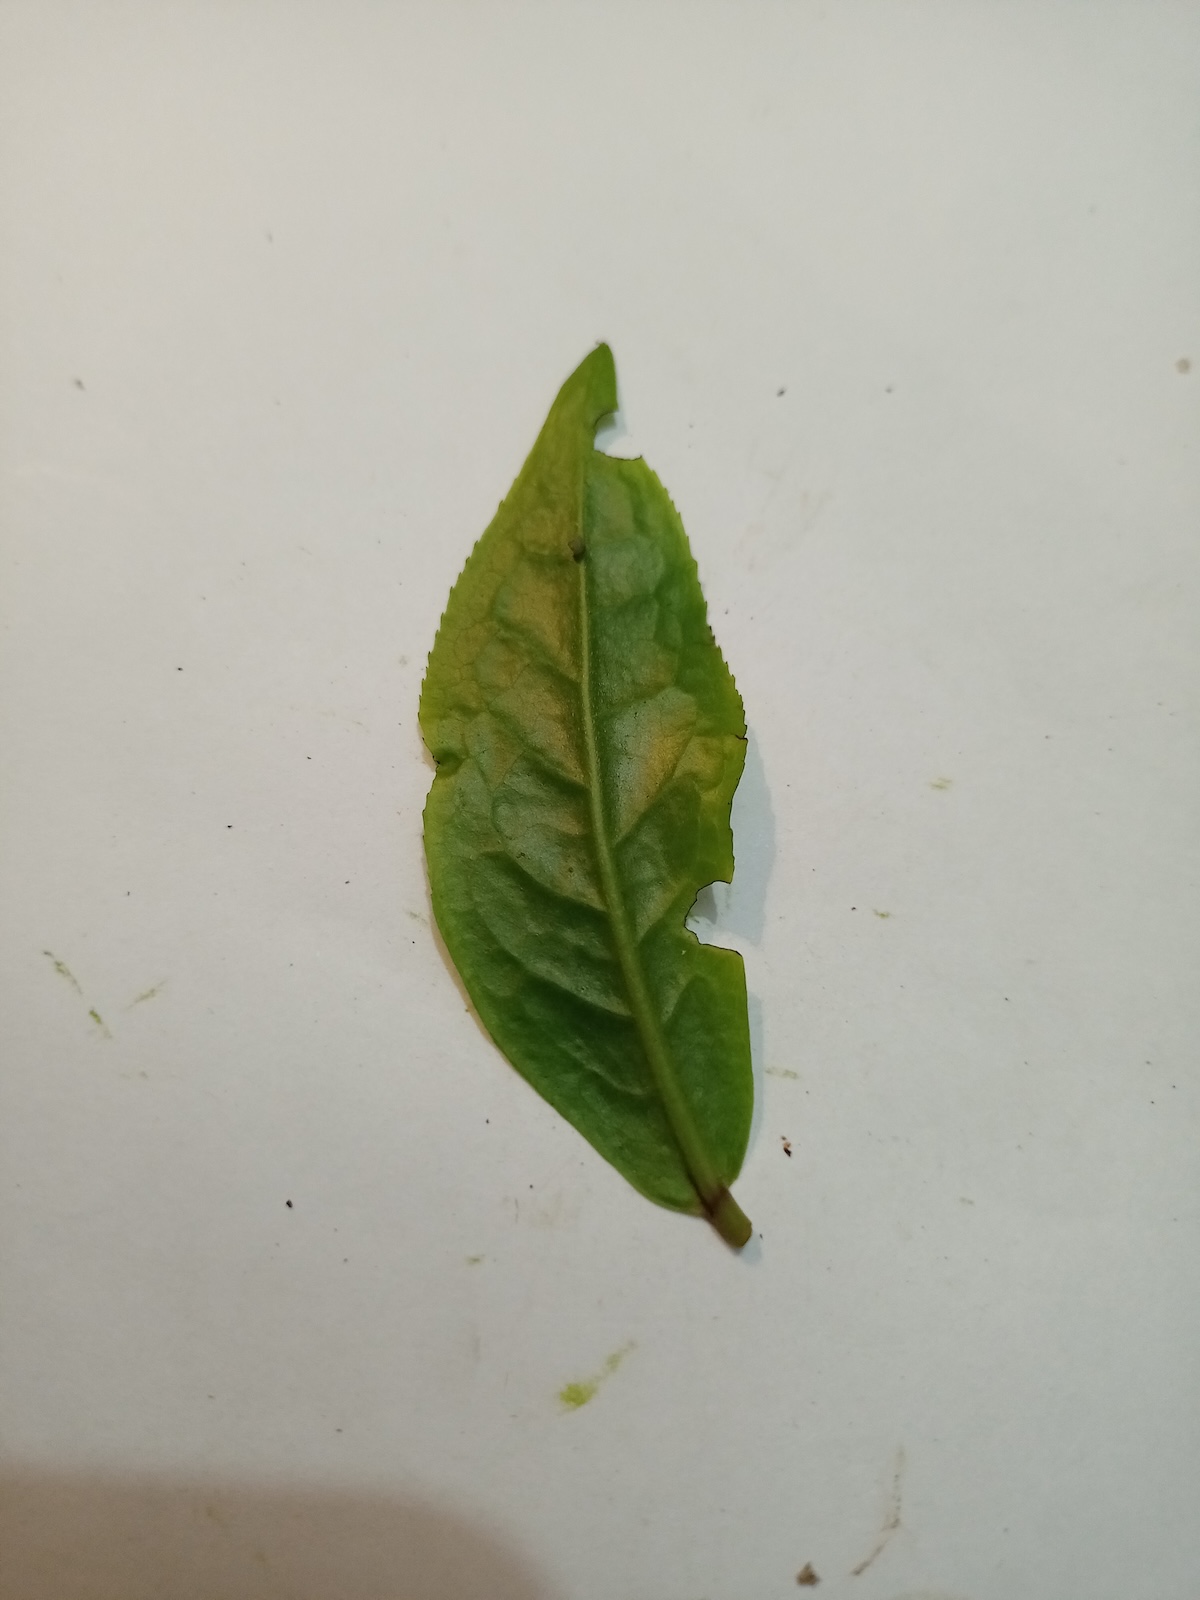
Label: Healthy leaf